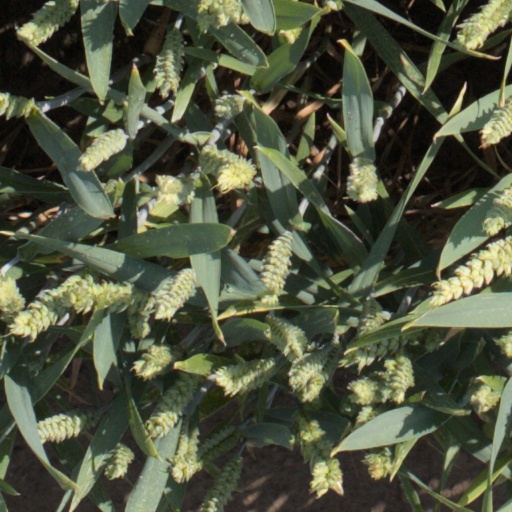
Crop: wheat